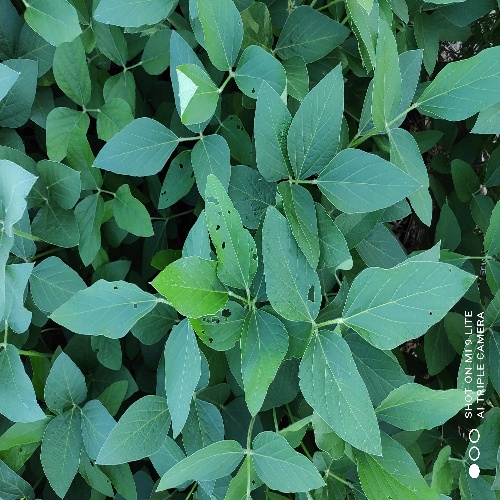
Label: Caterpillar